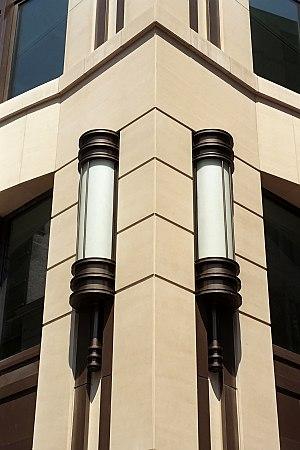
Belgique - Bruxelles - rue du Luxembourg 40 - immeuble «
L'Atelier d'Art urbain, est un bureau d'architectes qui est, avec l'Atelier d'architecture de Genval, Michel Jaspers et le Bureau d'architecture Henri Montois, un des principaux représentants du postmodernisme en Belgique dans les années 1990 et 2000.